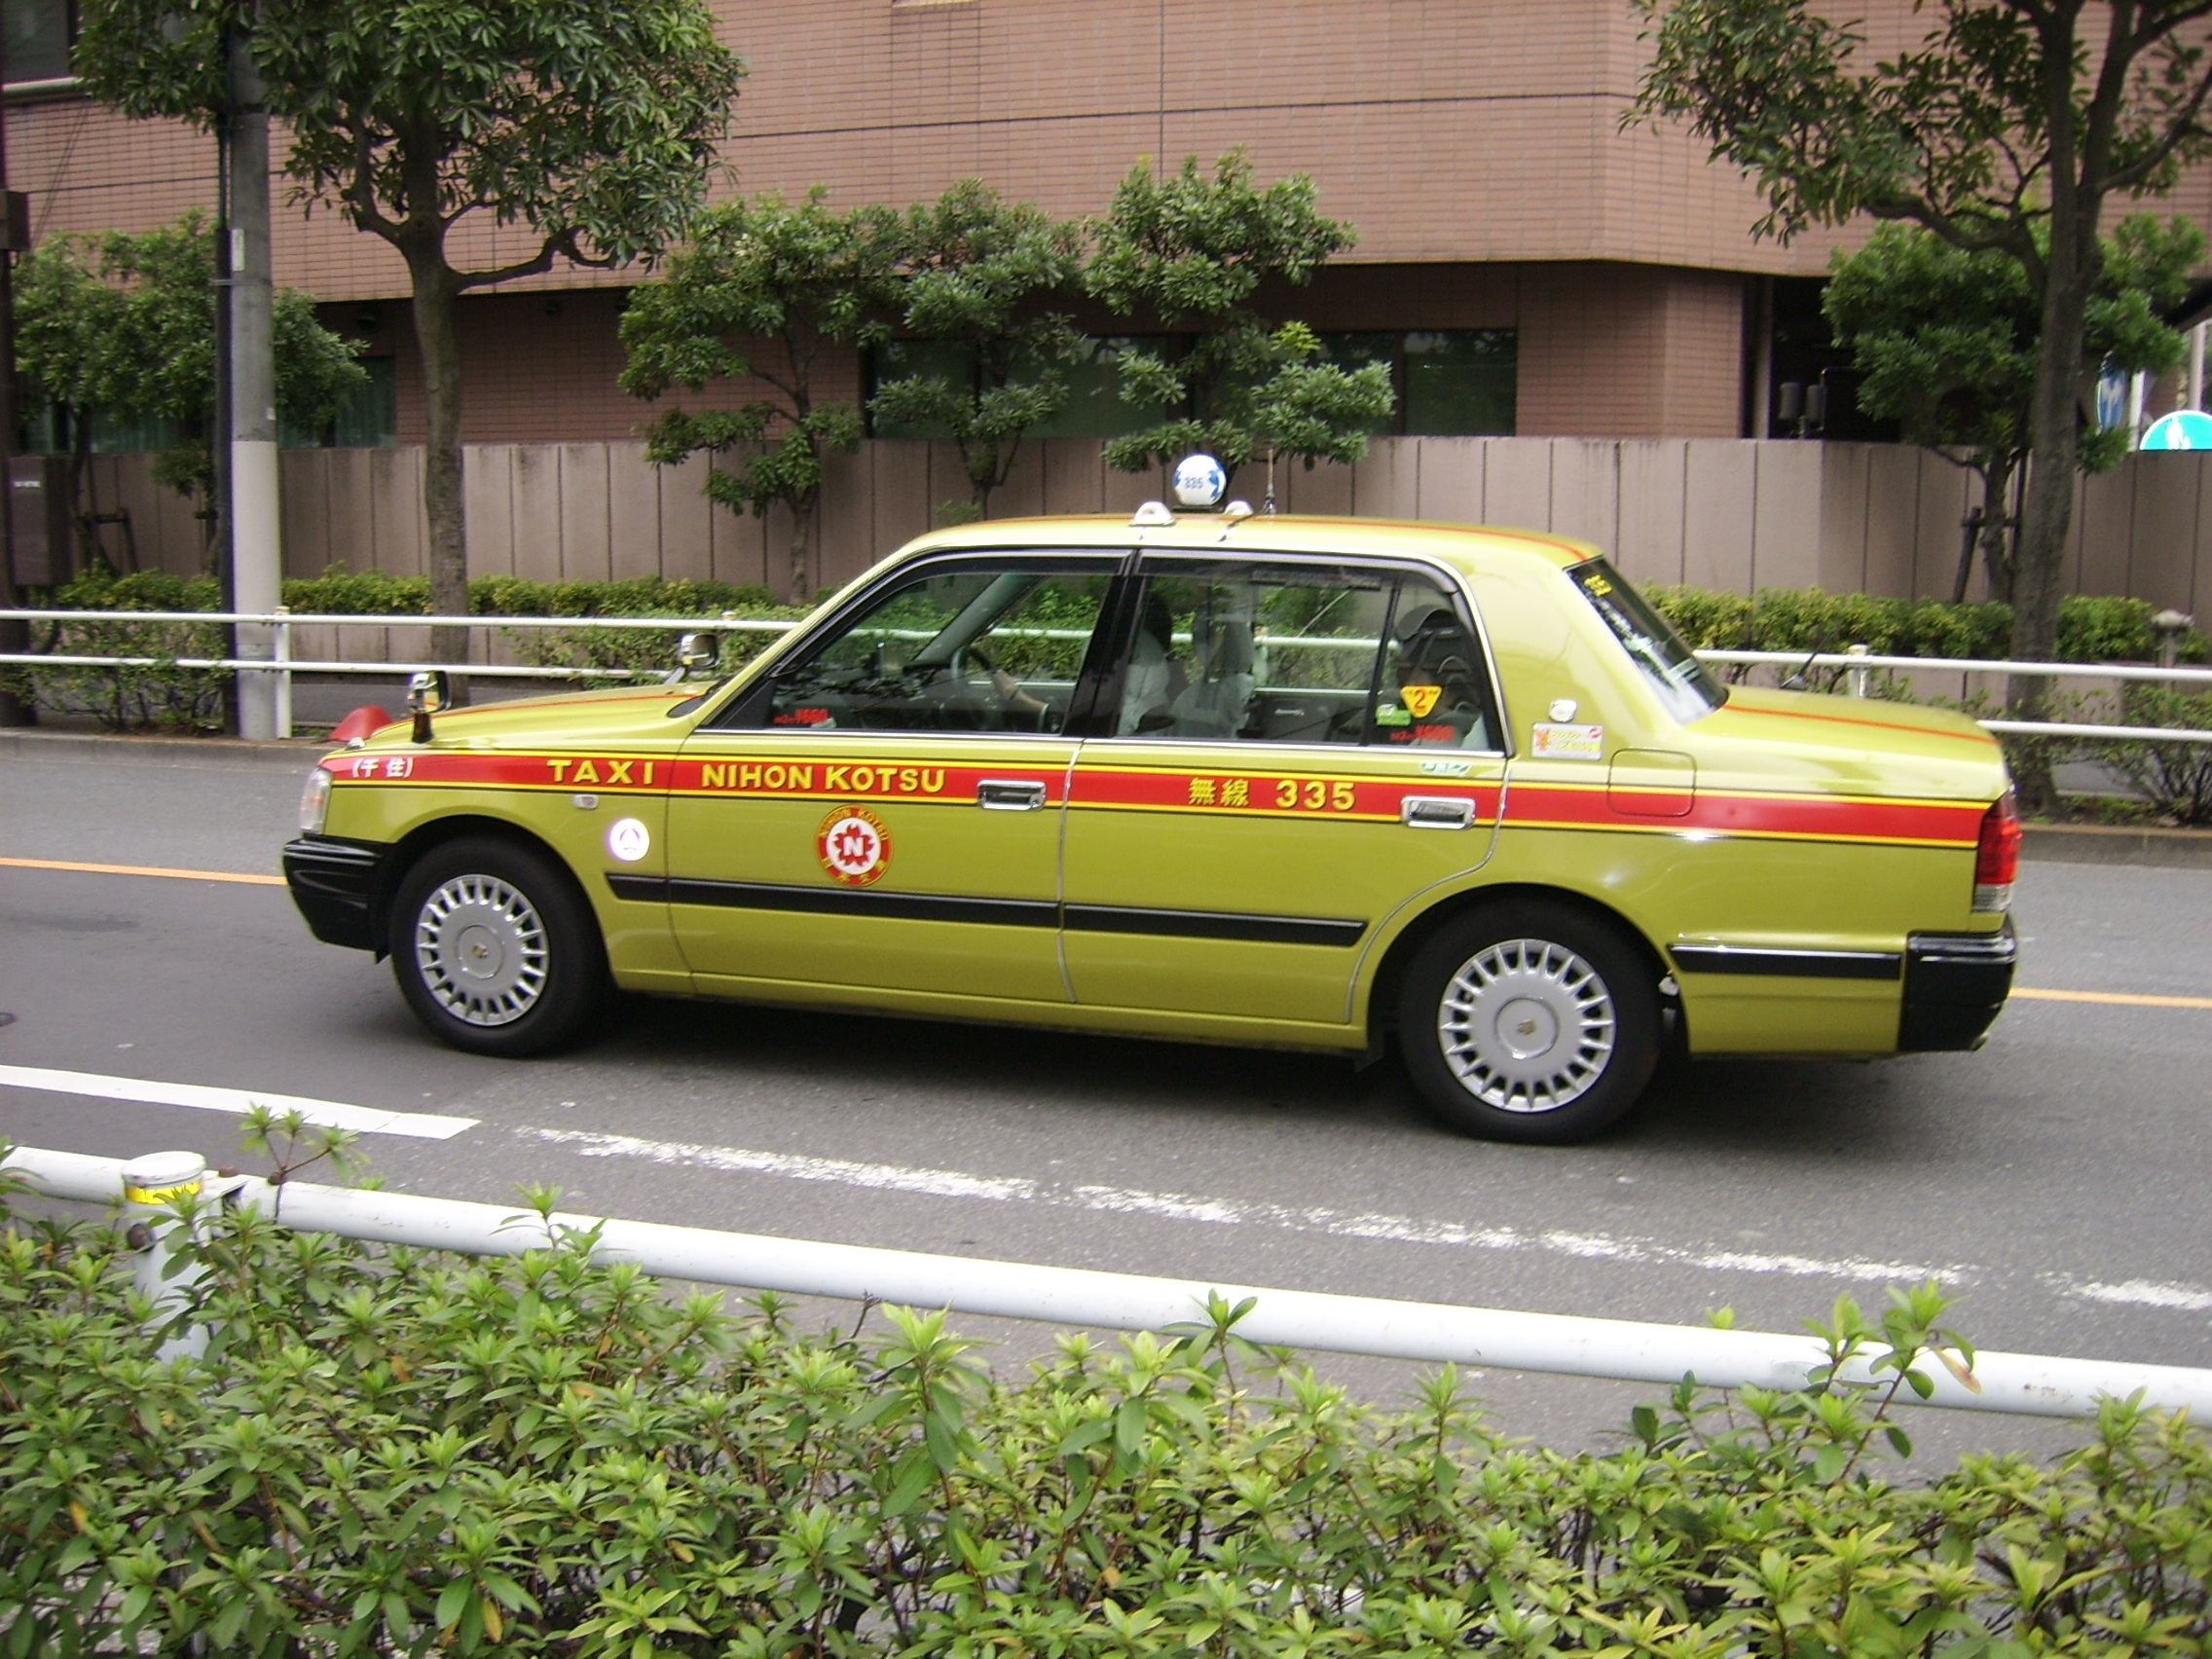
car, taxi, vehicle, auto, japan, tokyo, sedan, land vehicle, automobile make, compact car, luxury vehicle, vehicle registration plate